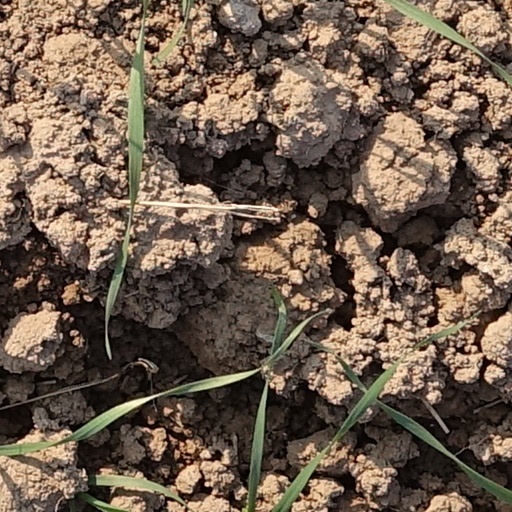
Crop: wheat